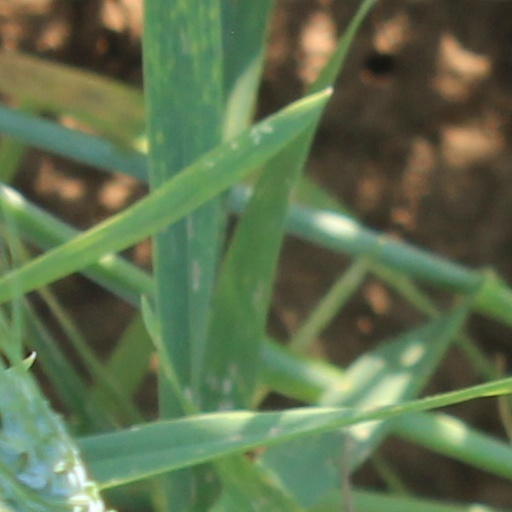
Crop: wheat